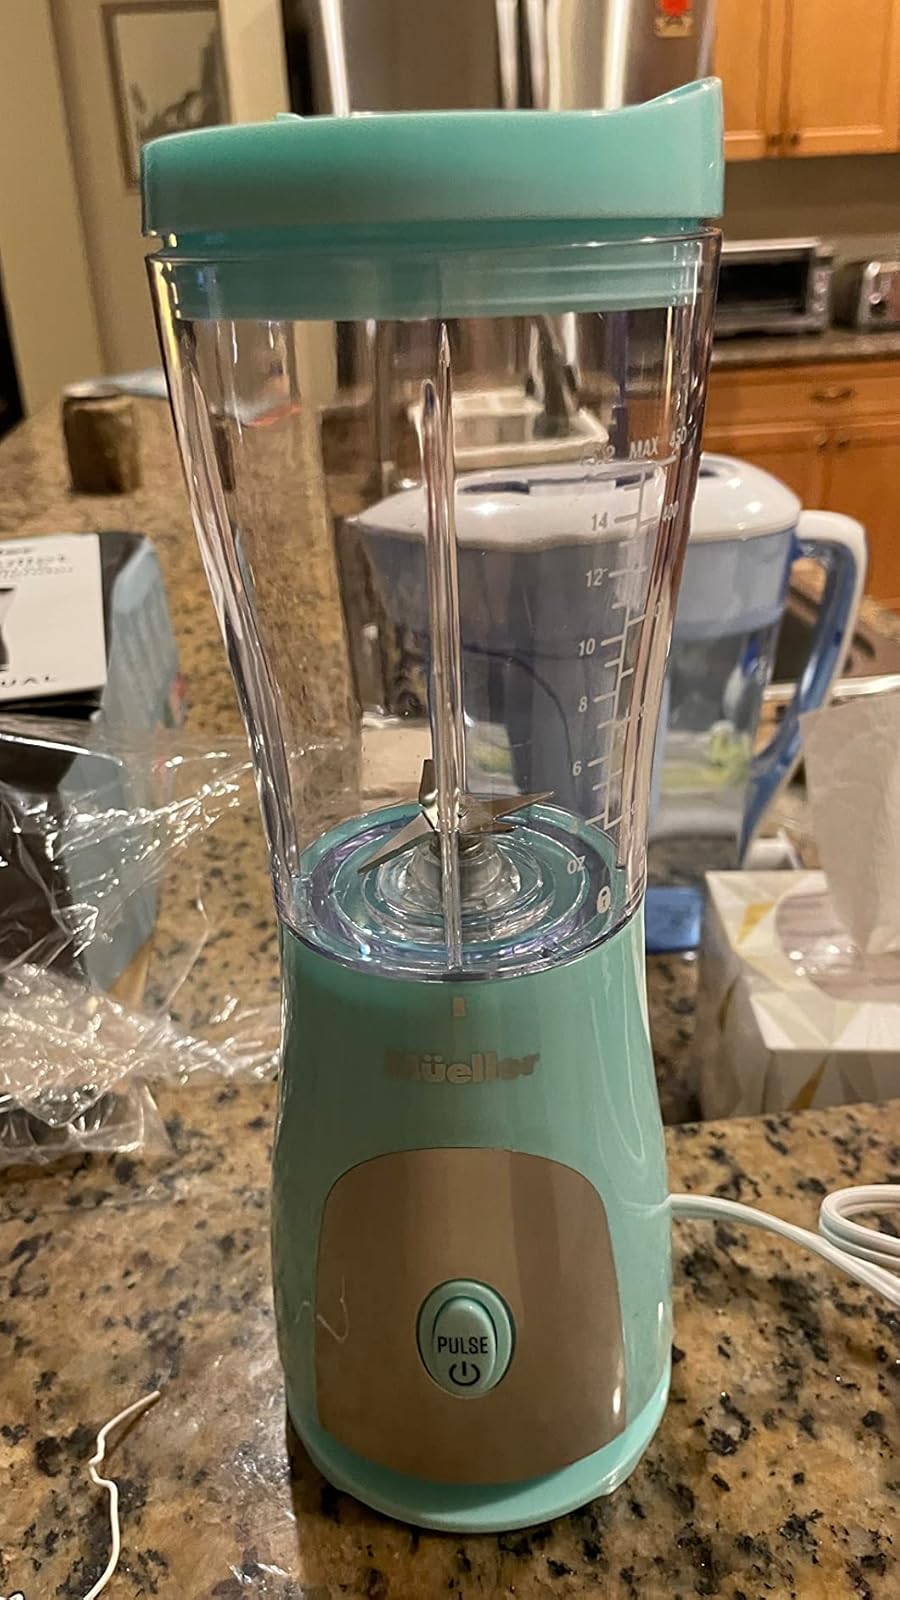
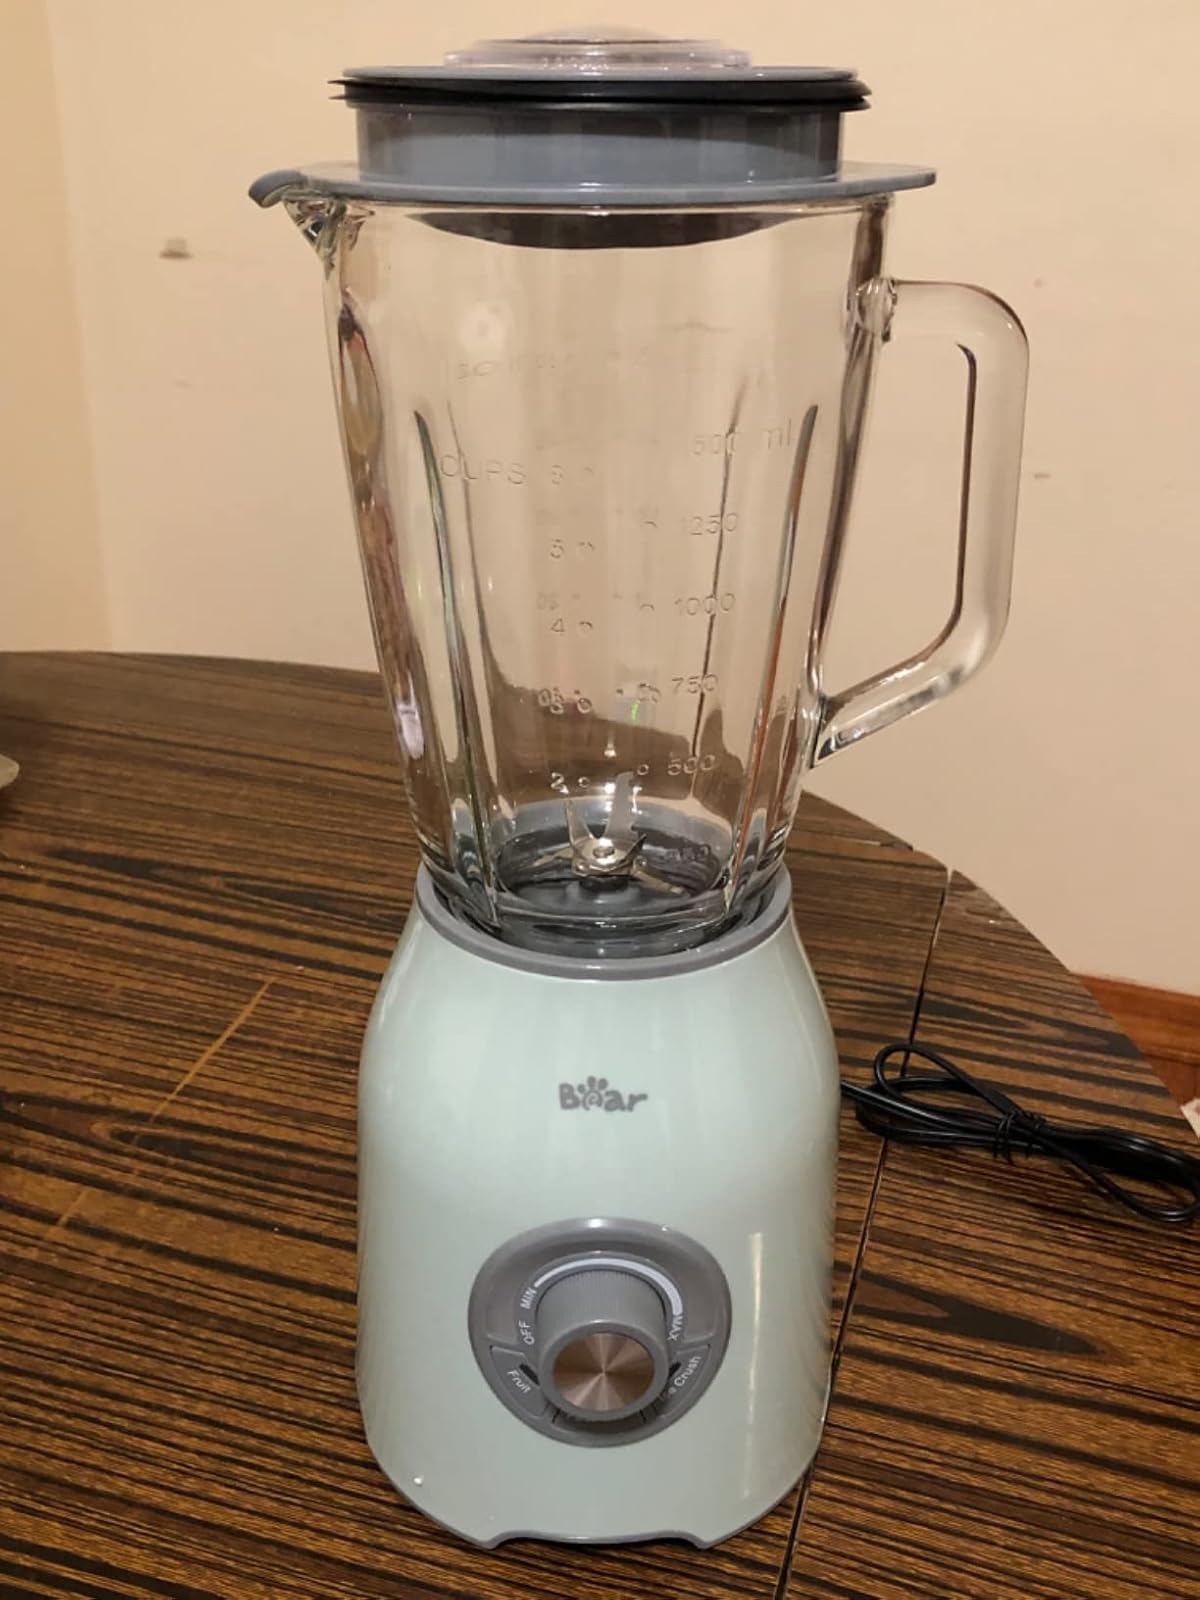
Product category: items_blender
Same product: no